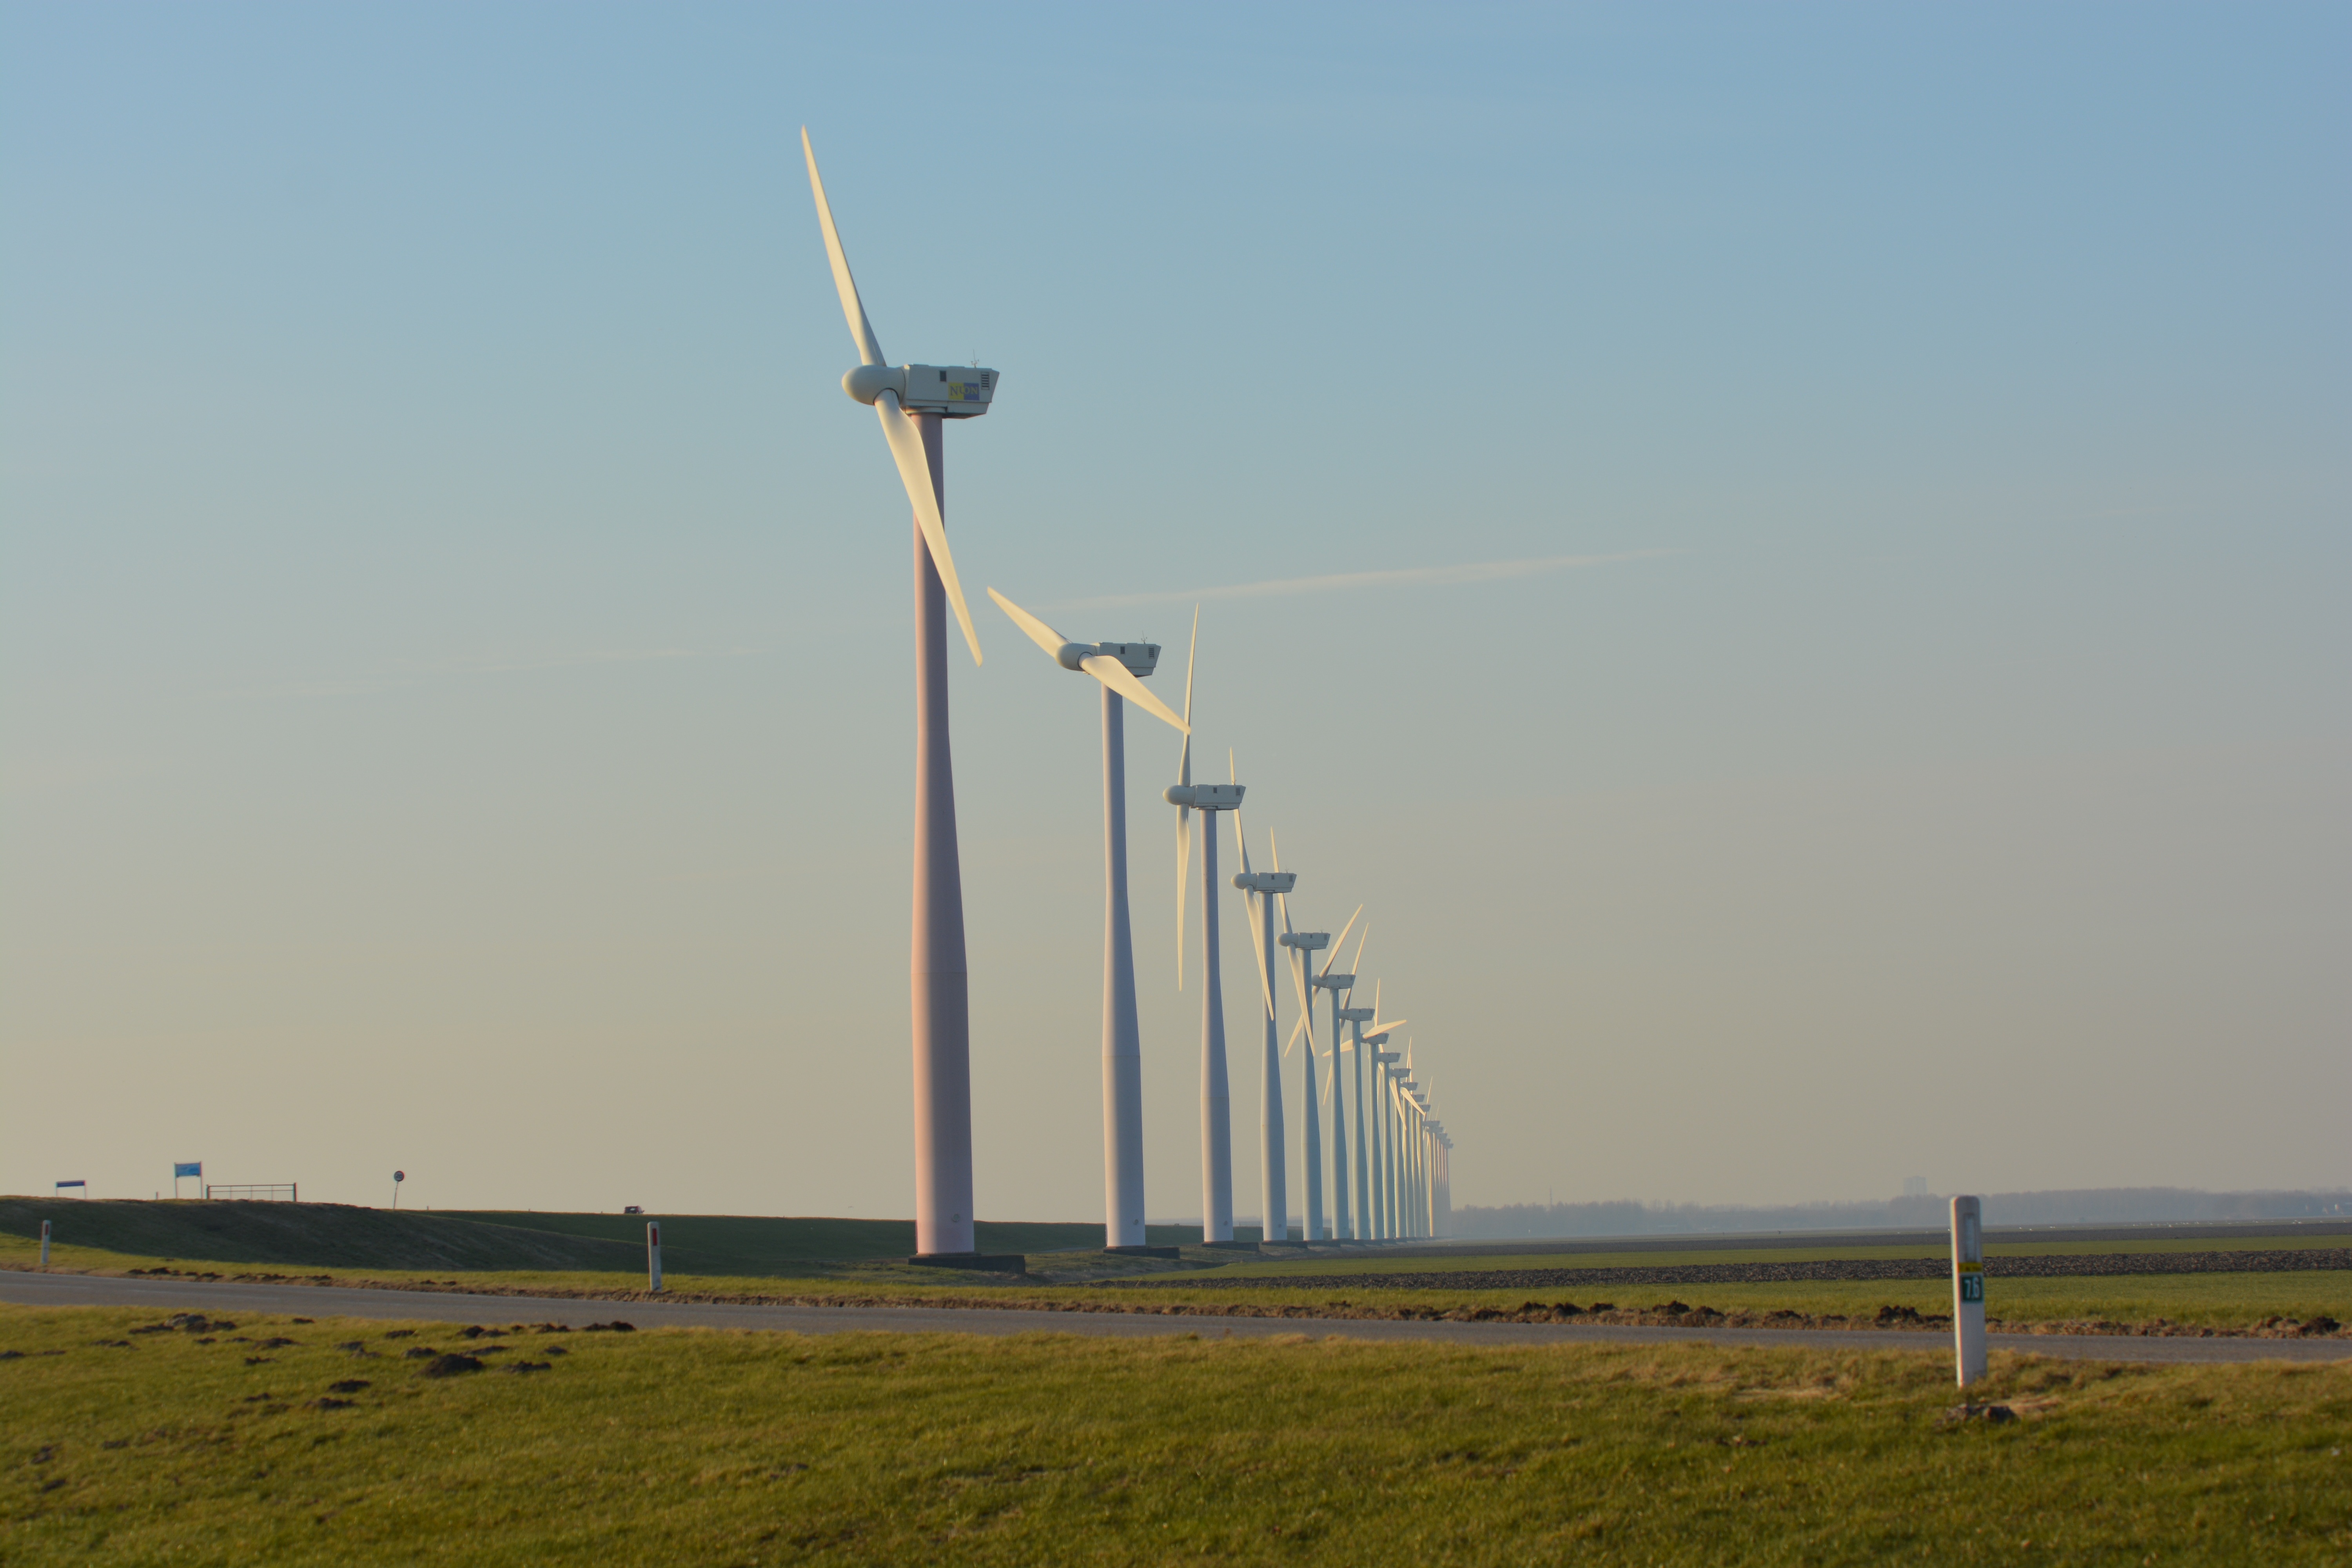
sea, nature, view, windmill, wind, machine, wind turbine, plain, wind energy, energy, green energy, alternative energy, netherlands, mill, windfarm, wind farm, windmills, wicks